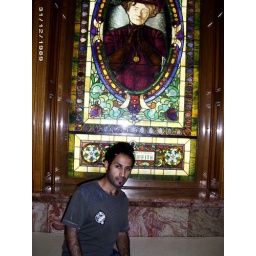
this photo was taken by abdulaziz. this is photo in the colorado capitol building. this is photo stained glass window